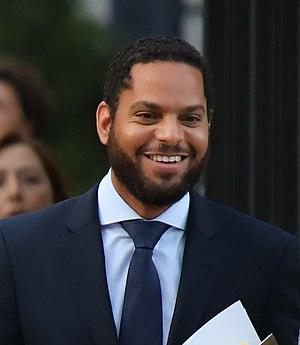
Ignacio Garriga Vaz de Concicao, né le 4 février 1987, est un homme politique espagnol membre de Vox.